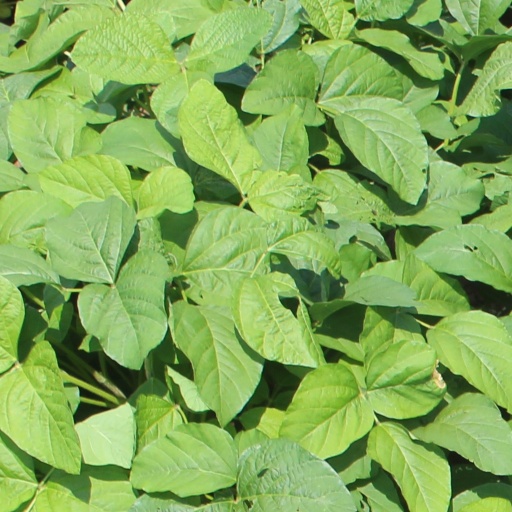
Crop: soybean